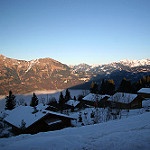
Label: mountain